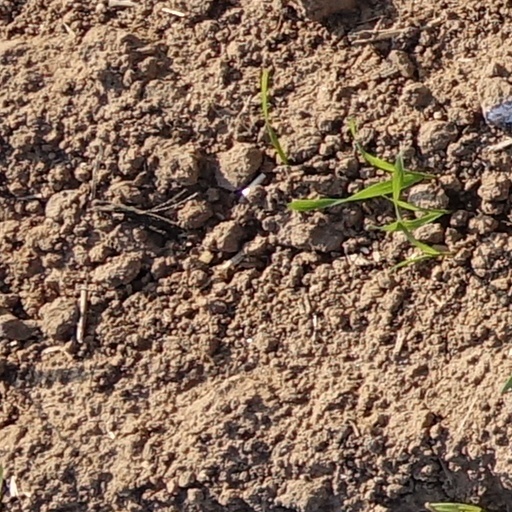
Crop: wheat